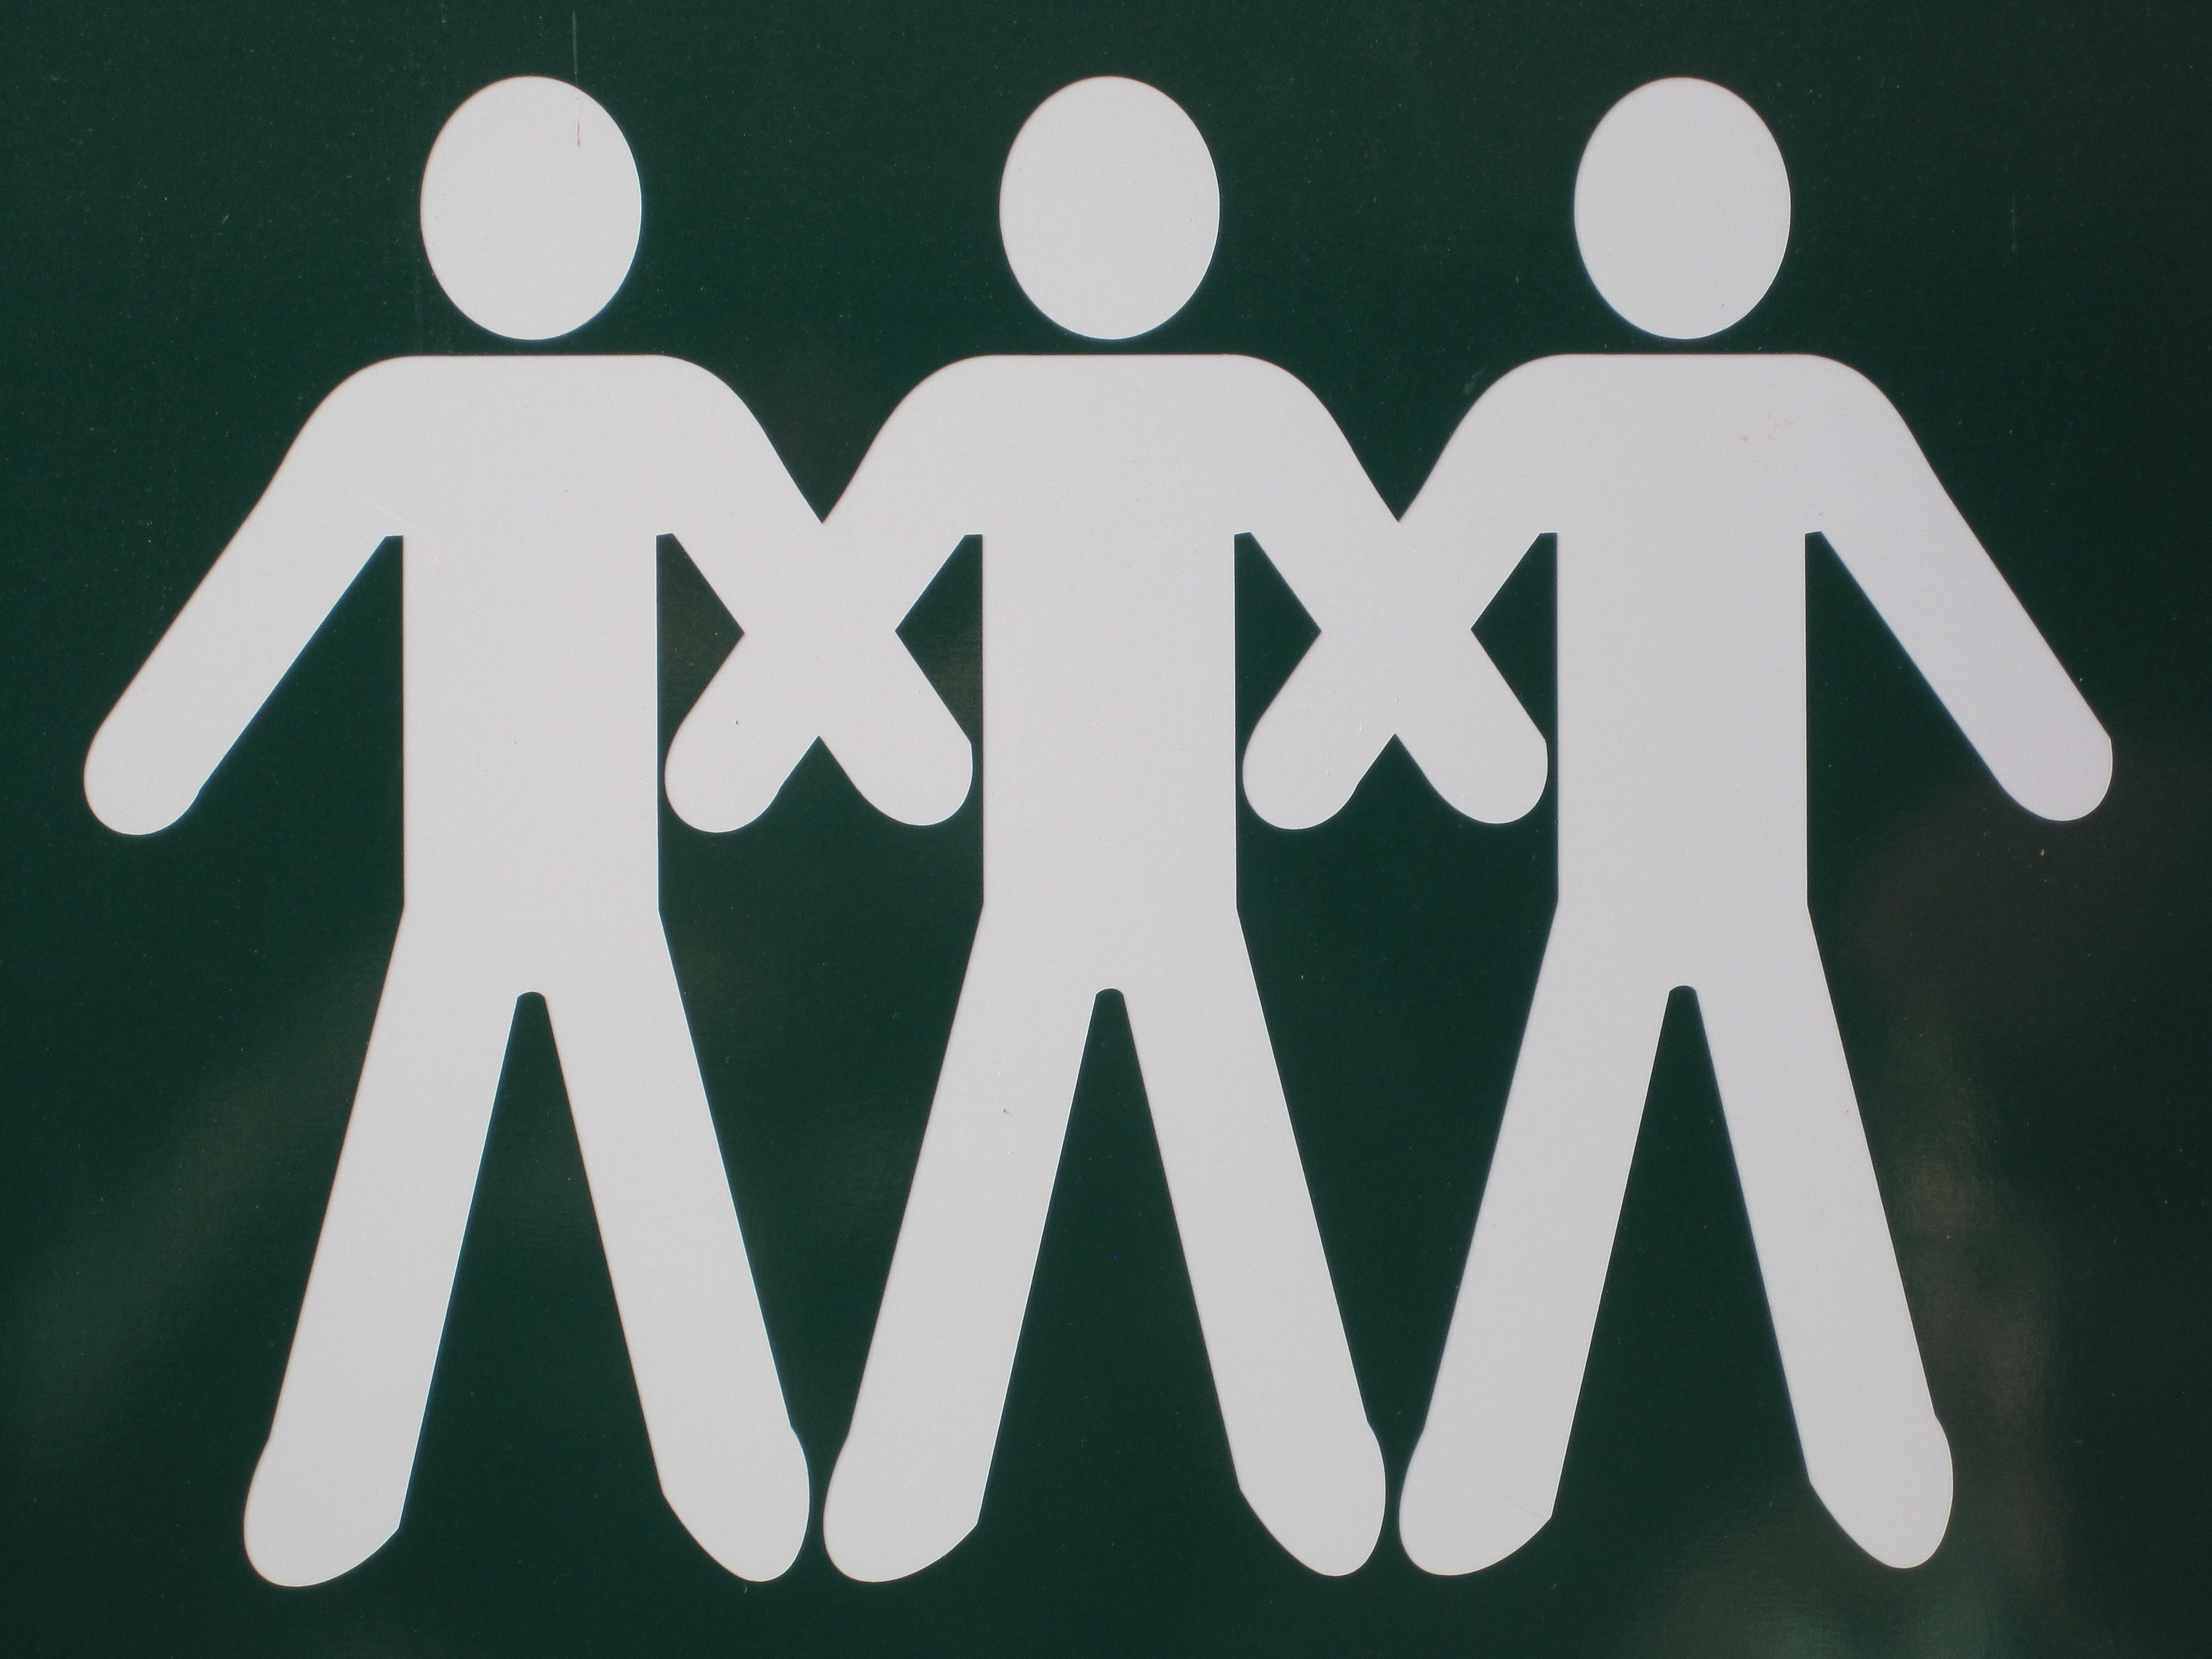
people, white, number, symbol, font, men, illustration, three, text, persons, sign board, white figures, crowd gathering area, disaster plan, dark green background